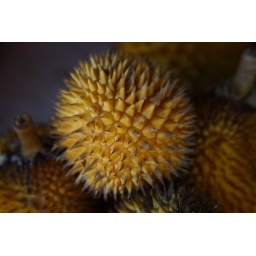
Two types available in Sarawak only - the yellow type (green skin) and the orange type (yellow skin).